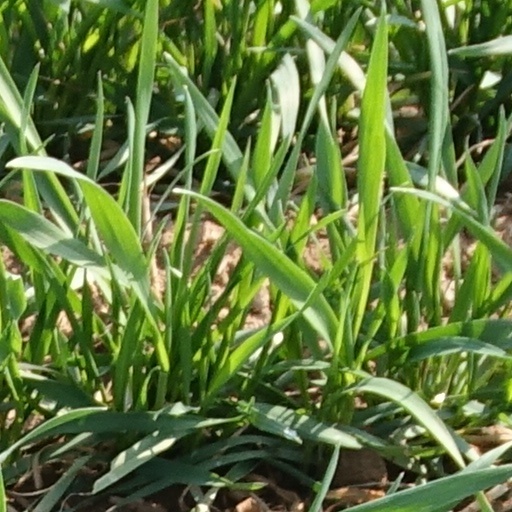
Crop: wheat